Bishop's College School

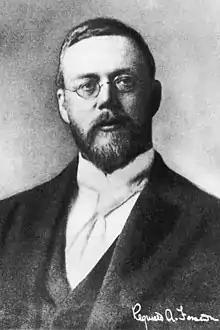
Portrait of Reginald Fessenden, Inventor AM Radio, 1903

Grade 11 (Form VI): The award of Québec Diplôme d'études secondaires (DÉS) by the Ministry of Education and Higher Education (Quebec) is subjected to the completion of 54 credits over two years (including 20 in grade 11) and the completion of the ministry examinations on History and Citizenship Education, Mathematics (CST or SN), English Language Arts, Français langue maternelle (native)/seconde, and Sciences (Technologic or Environmental). Otherwise, only the BCS School Certificate would be awarded.